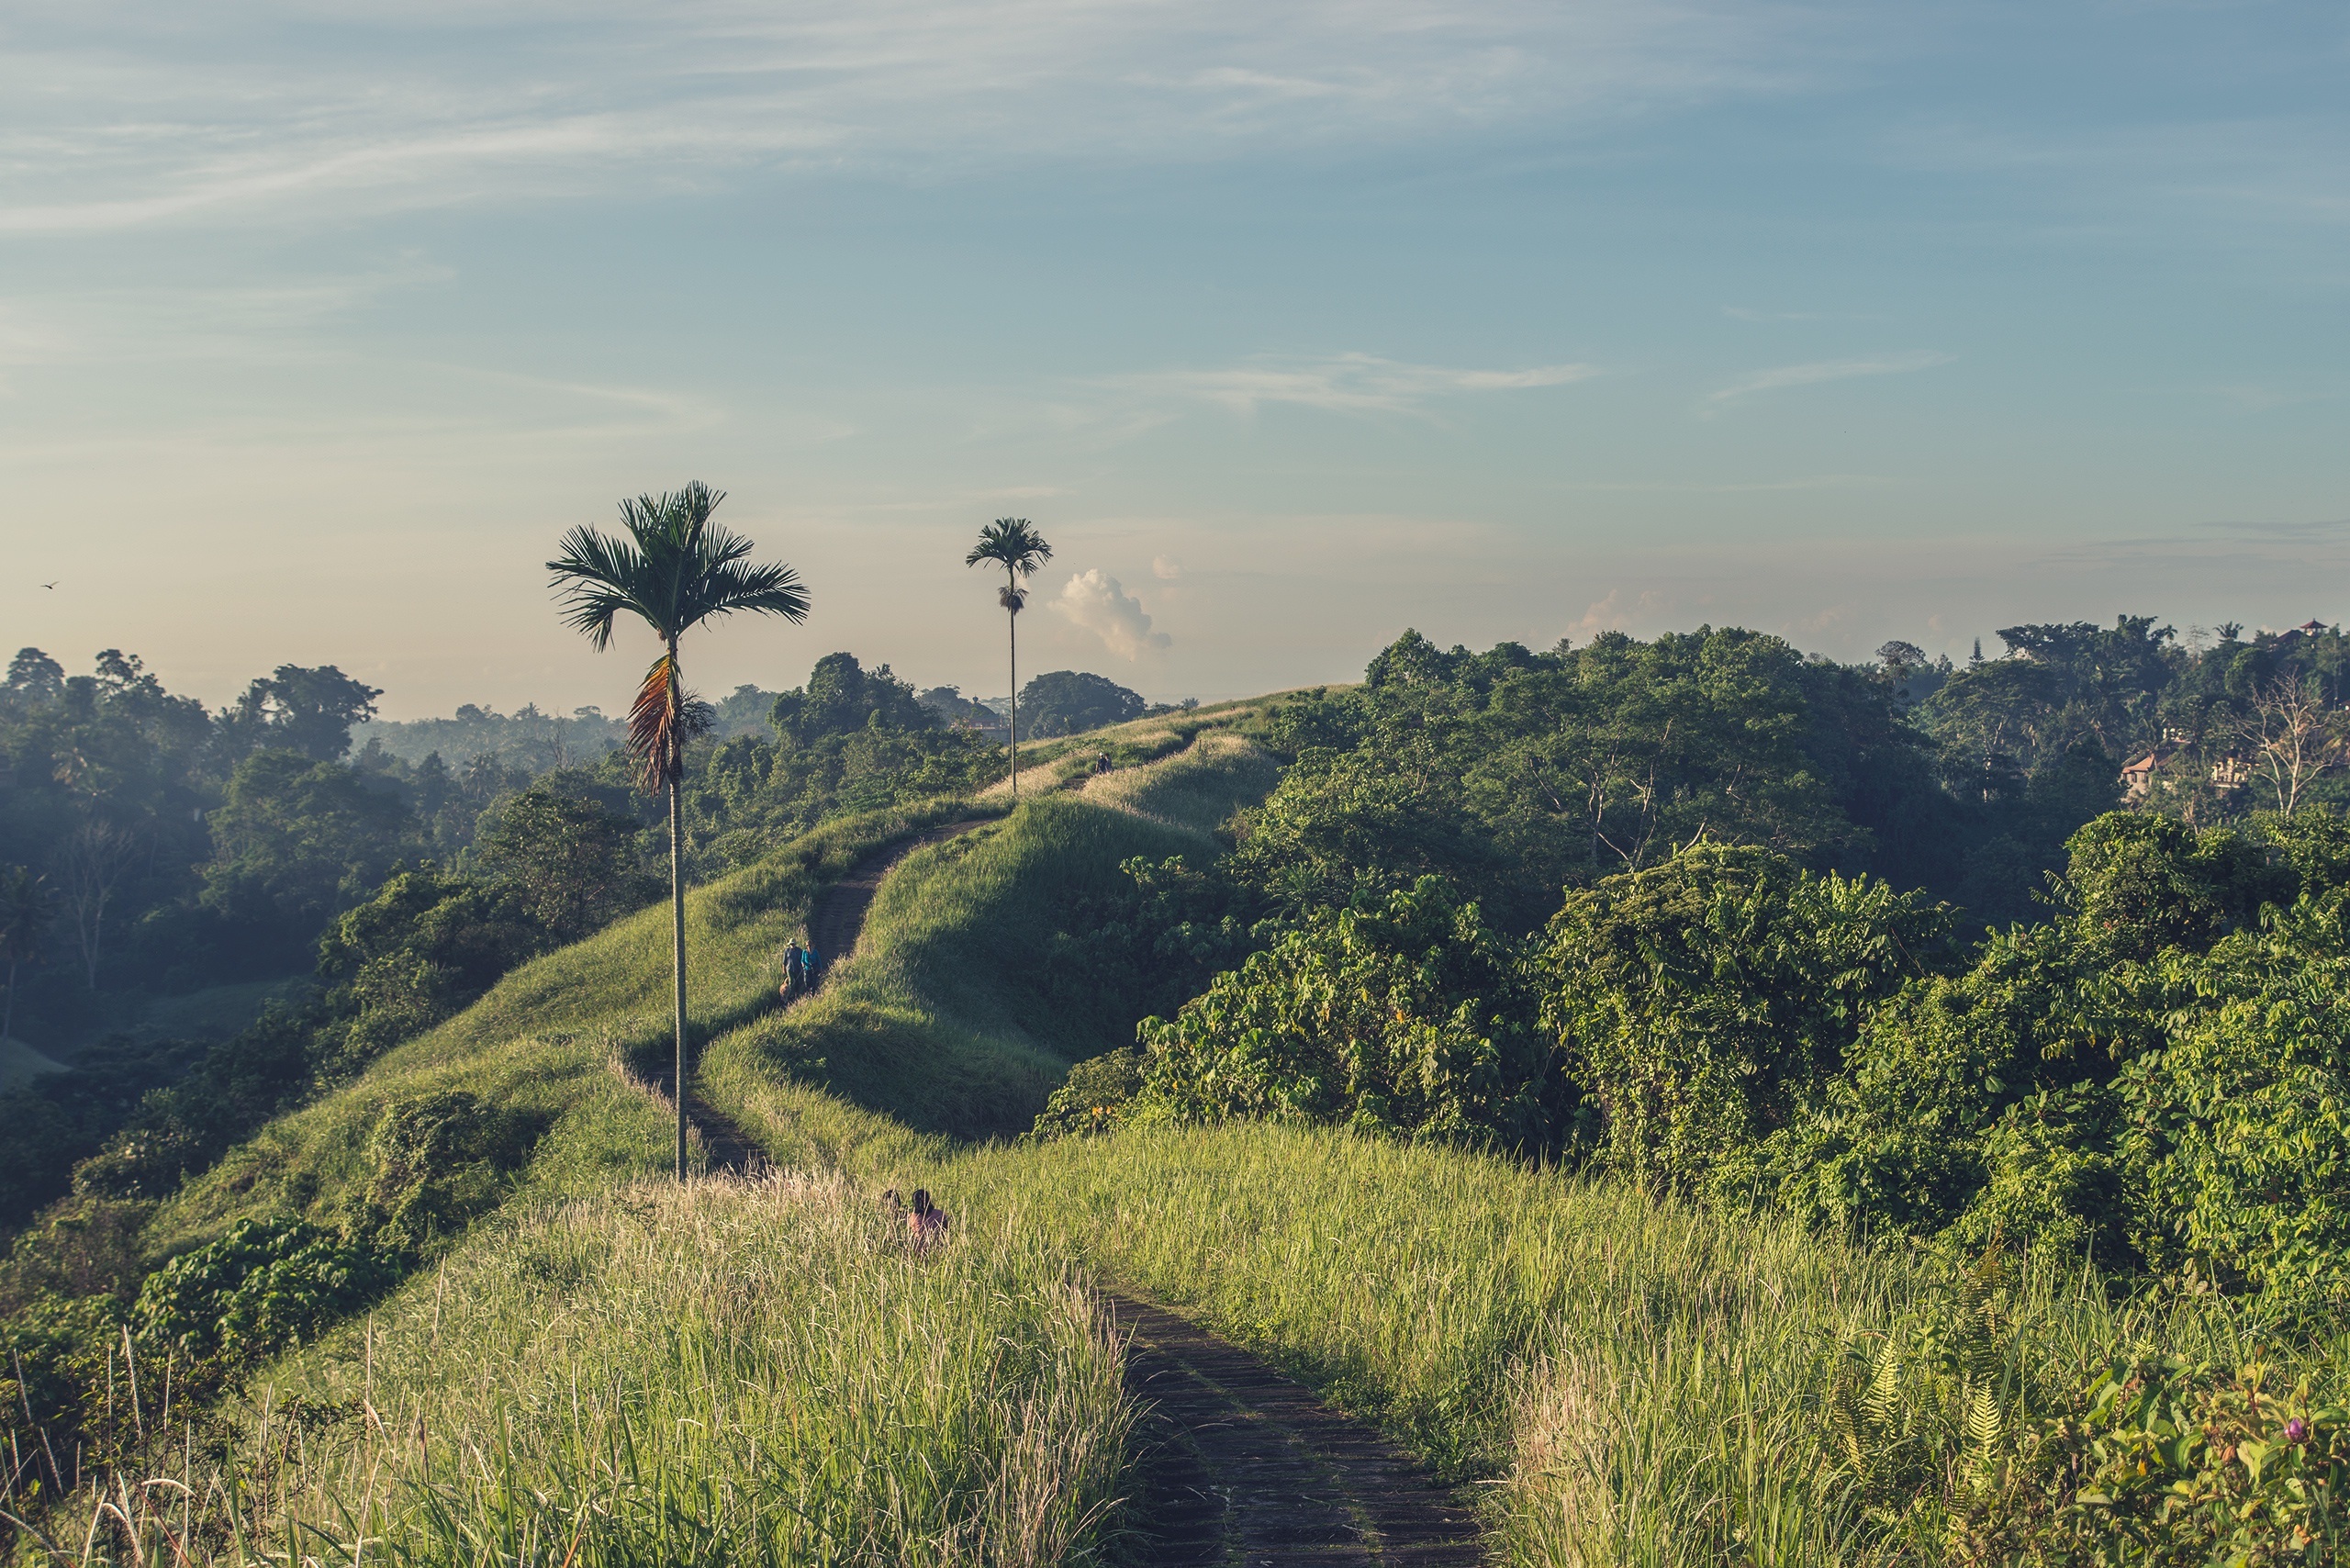
landscape, tree, nature, forest, path, grass, horizon, wilderness, mountain, plant, track, field, meadow, morning, hill, walkway, summer, green, jungle, fresh, agriculture, flora, savanna, ridge, outdoors, hills, vegetation, way, habitat, vibrant, footpath, palm trees, ecosystem, rural area, natural environment, geographical feature, atmospheric phenomenon, woody plant, mountainous landforms